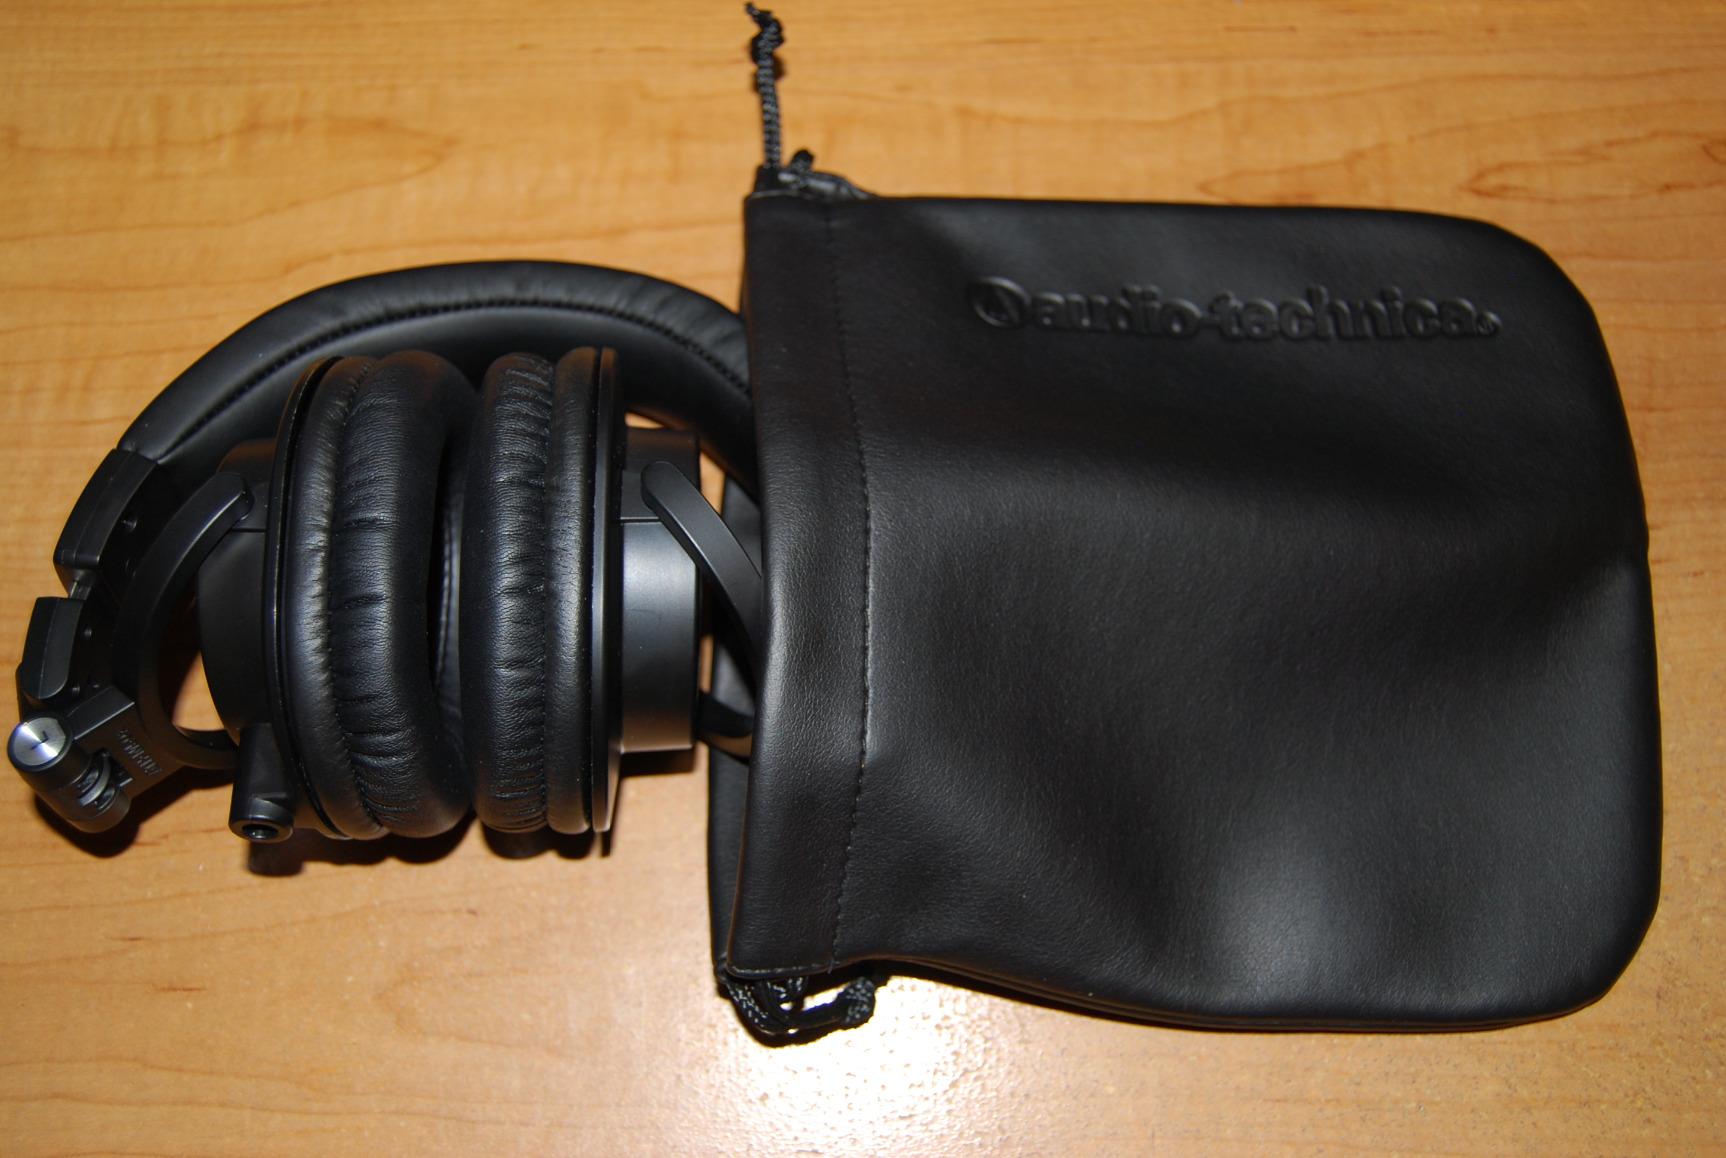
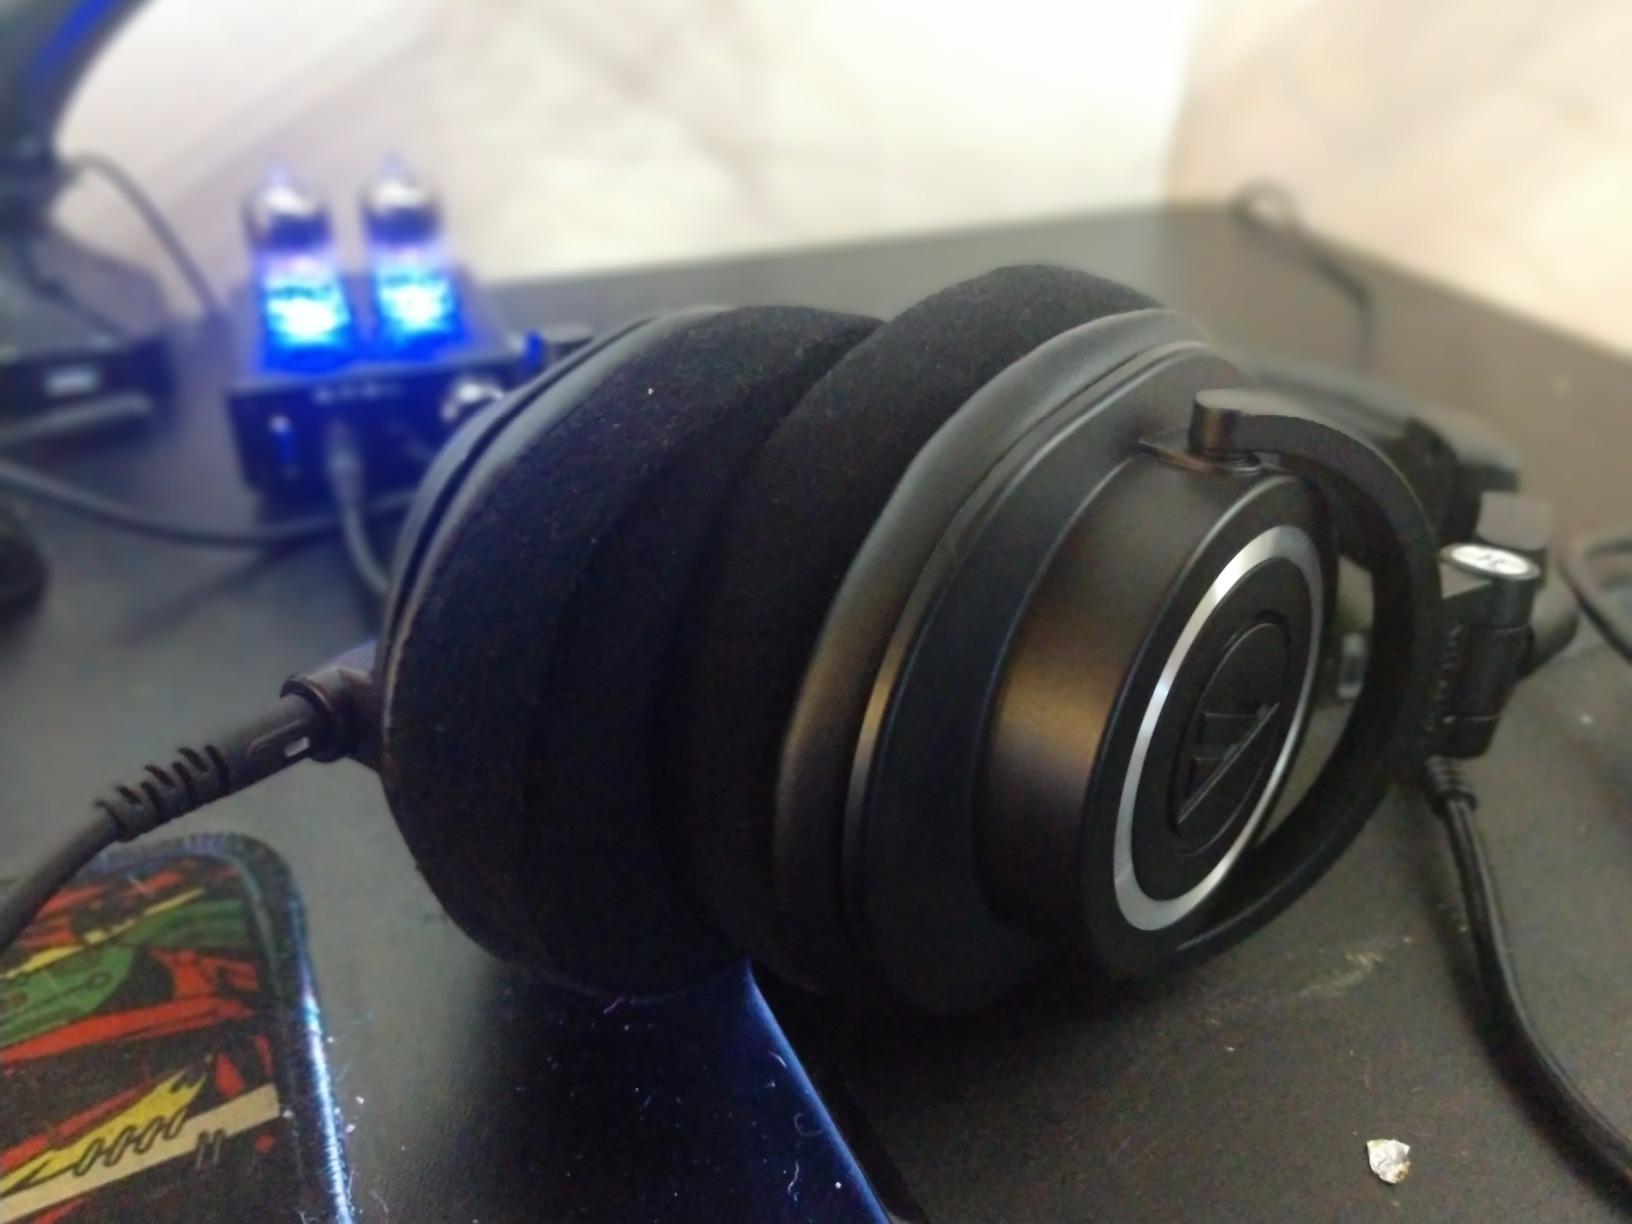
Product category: headphones
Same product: yes